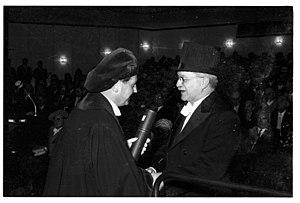
Fritz Machlup, économiste autrichien, fut très influent dans le développement des sciences économiques en contribuant à presque tous ses domaines et en apportant d'importantes clarifications en méthodologie, théorie, et politique. Le comité d'attribution des prix Nobel a cité plusieurs fois son nom bien qu'il ne l'ait jamais reçu.